Middle Wallop Flying Station

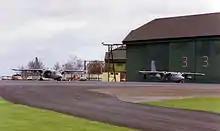
Two AAC Britten-Norman Turbine Defender aircraft outside the hangars at Middle Wallop

Middle Wallop Flying Station is a British Army airfield located near the Hampshire village of Middle Wallop. It is the Headquarters for the Army Air Corps, and the 1st Aviation Brigade Combat Team, and is also used for Army Air Corps training. The base hosts 2 (Training) Regiment AAC and 7 (Training) Regiment AAC under the umbrella of the Army Aviation Centre. 2 Regiment performs ground training; 7 Regiment trains aircrew on AAC aircraft after they complete basic training at RAF Shawbury.